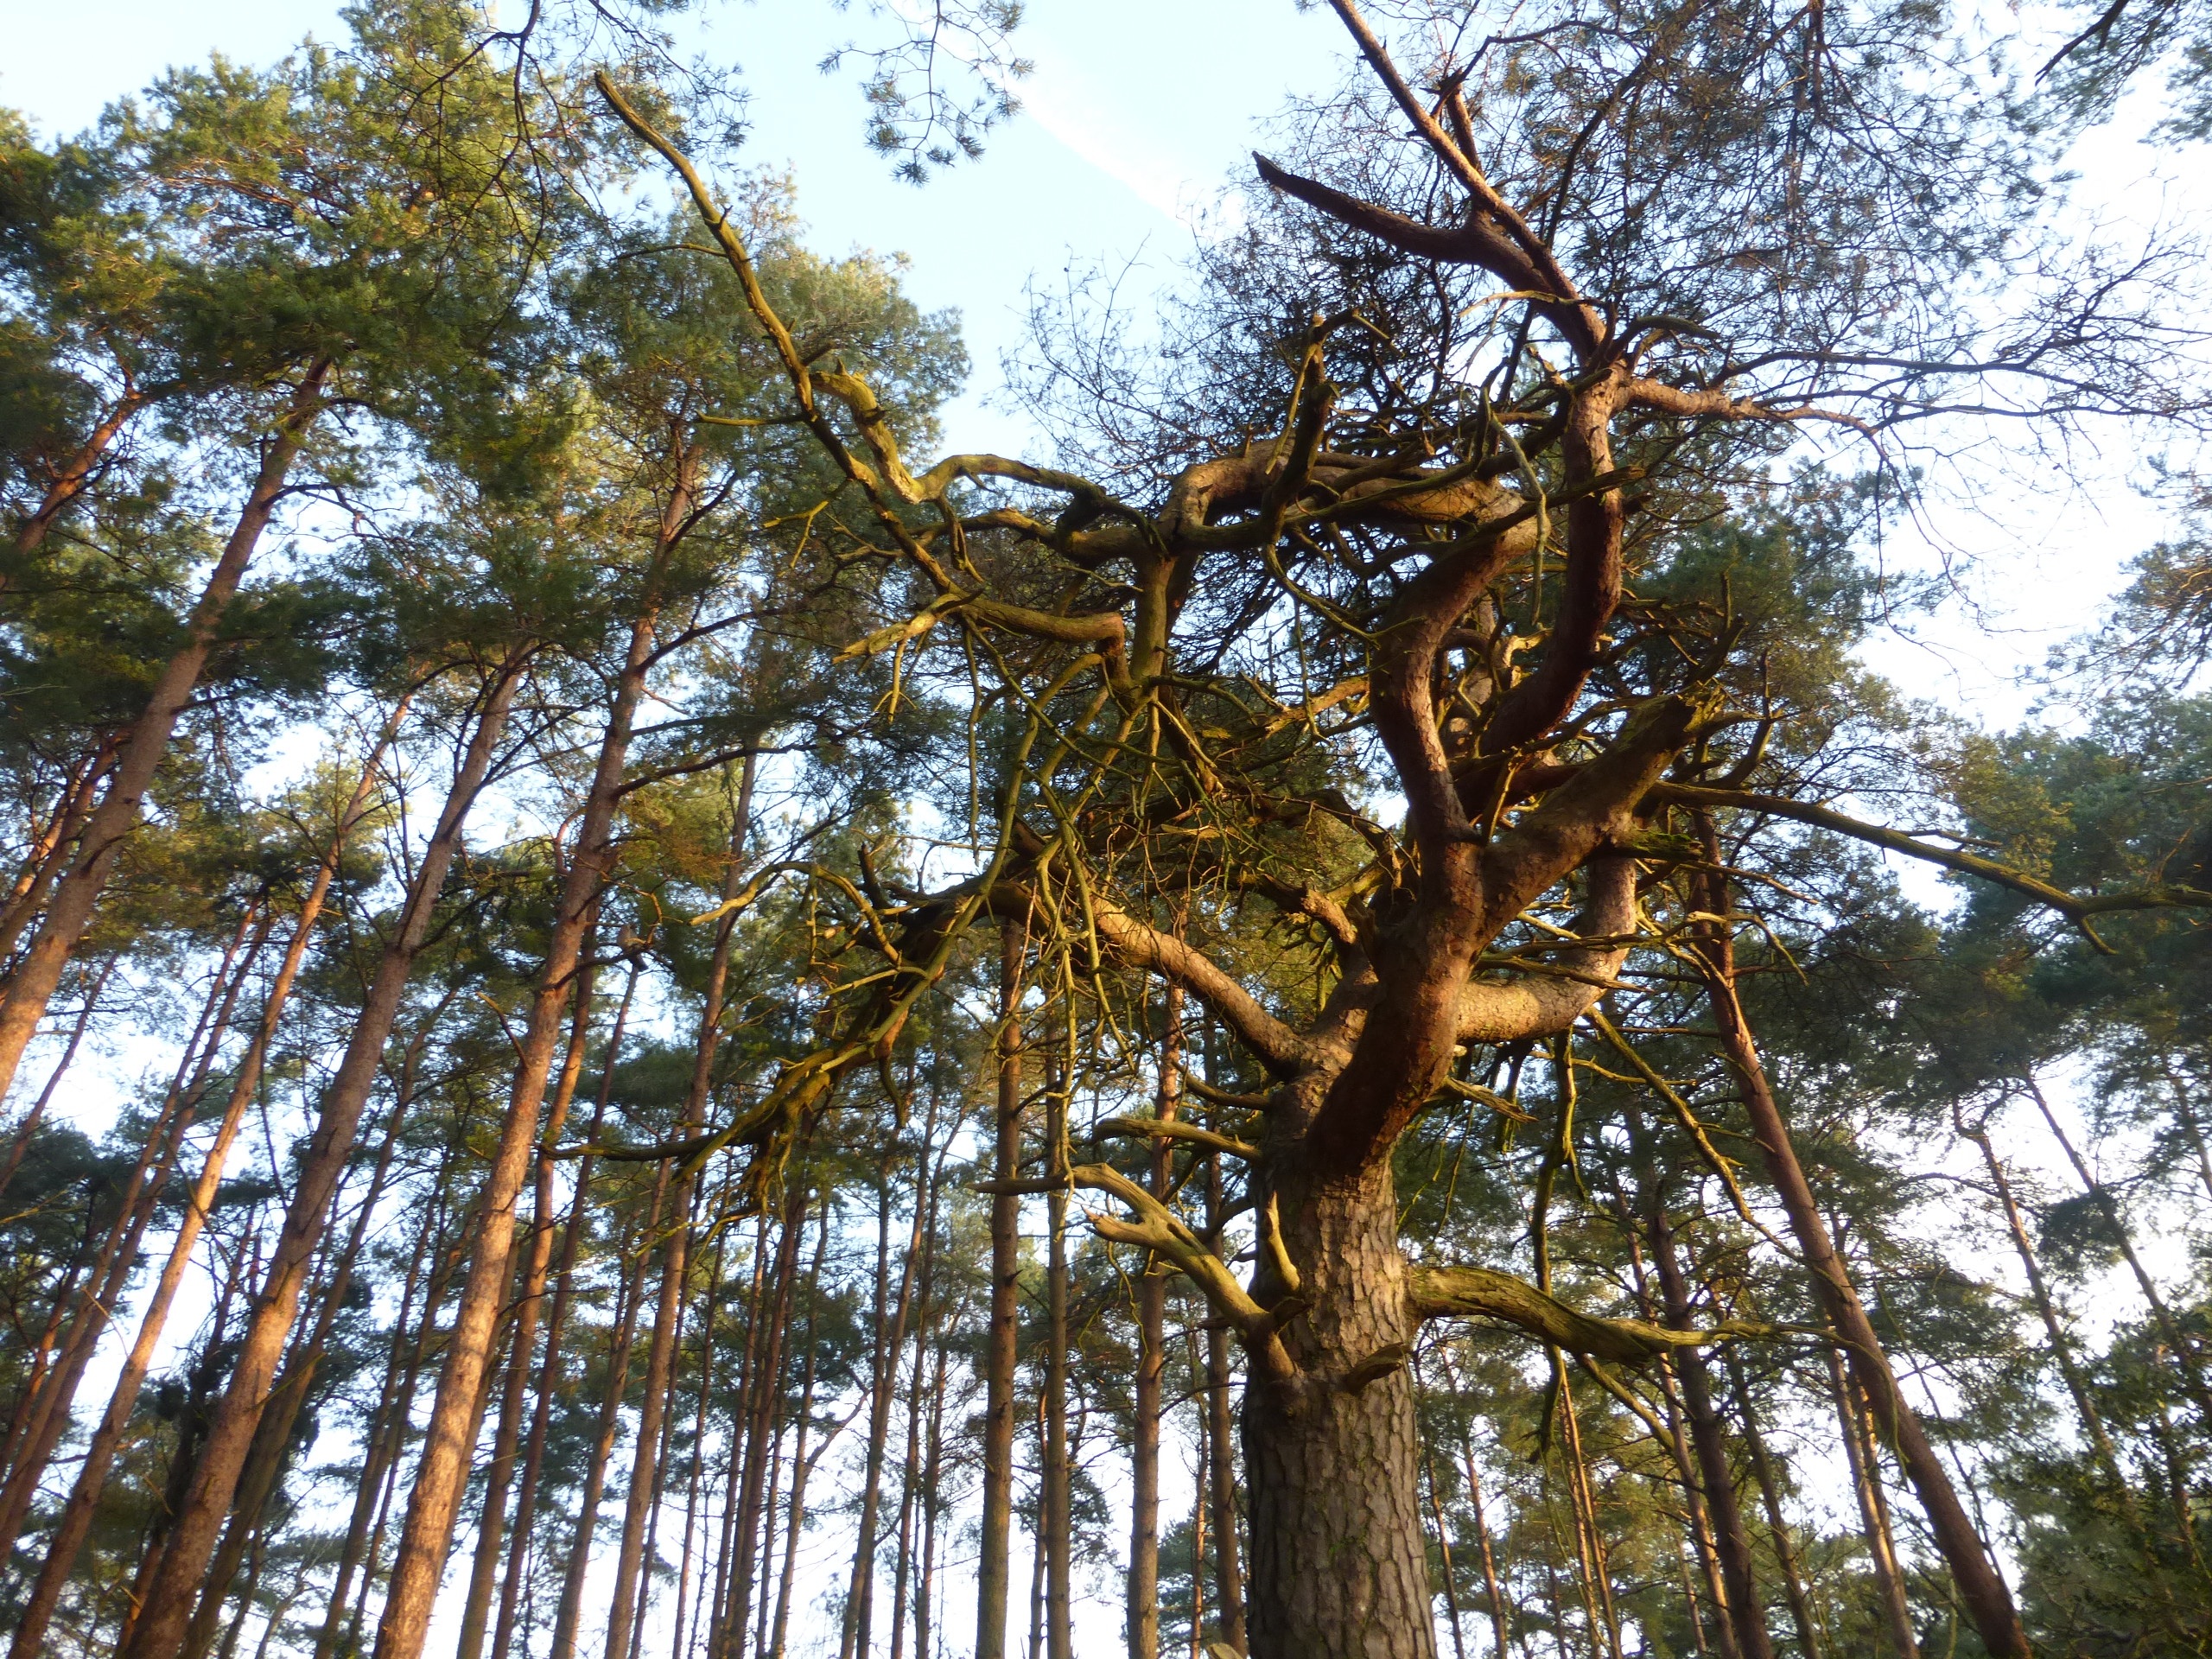
tree, forest, branch, plant, leaf, trunk, autumn, spruce, deciduous, woodland, habitat, flowering plant, tall trees, woody plant, land plant, high trees